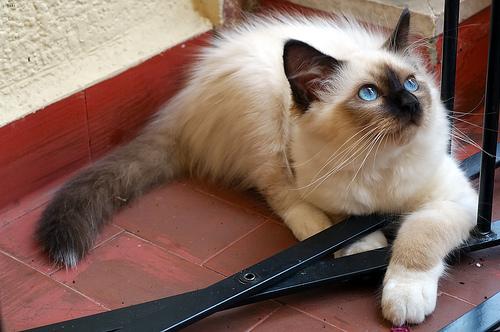
Breed: Birman